The Interactive Encyclopedia System

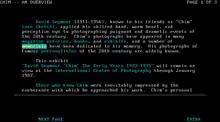
Screenshot of TIES

The Interactive Encyclopedia System, or TIES, was a hypertext system developed in the University of Maryland Human-Computer Interaction Lab by Ben Shneiderman in 1983. The earliest versions of TIES ran in DOS text mode, using the cursor arrow keys for navigating through information. A later version of HyperTIES for the Sun workstation was developed by Don Hopkins using the NeWS window system, with an authoring tool based on UniPress's Gosling Emacs text editor.